Franco-Prussian War

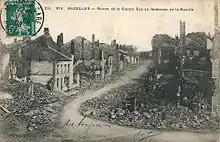
Ruins of Bazeilles

On 26 January 1871, the Government of National Defence based in Paris negotiated an armistice with the Prussians. With Paris starving, and Gambetta's provincial armies reeling from one disaster after another, French foreign minister Favre went to Versailles on 24 January to discuss peace terms with Bismarck. Bismarck agreed to end the siege and allow food convoys to immediately enter Paris (including trains carrying millions of German army rations), on condition that the Government of National Defence surrender several key fortresses outside Paris to the Prussians. Without the forts, the French Army would no longer be able to defend Paris.